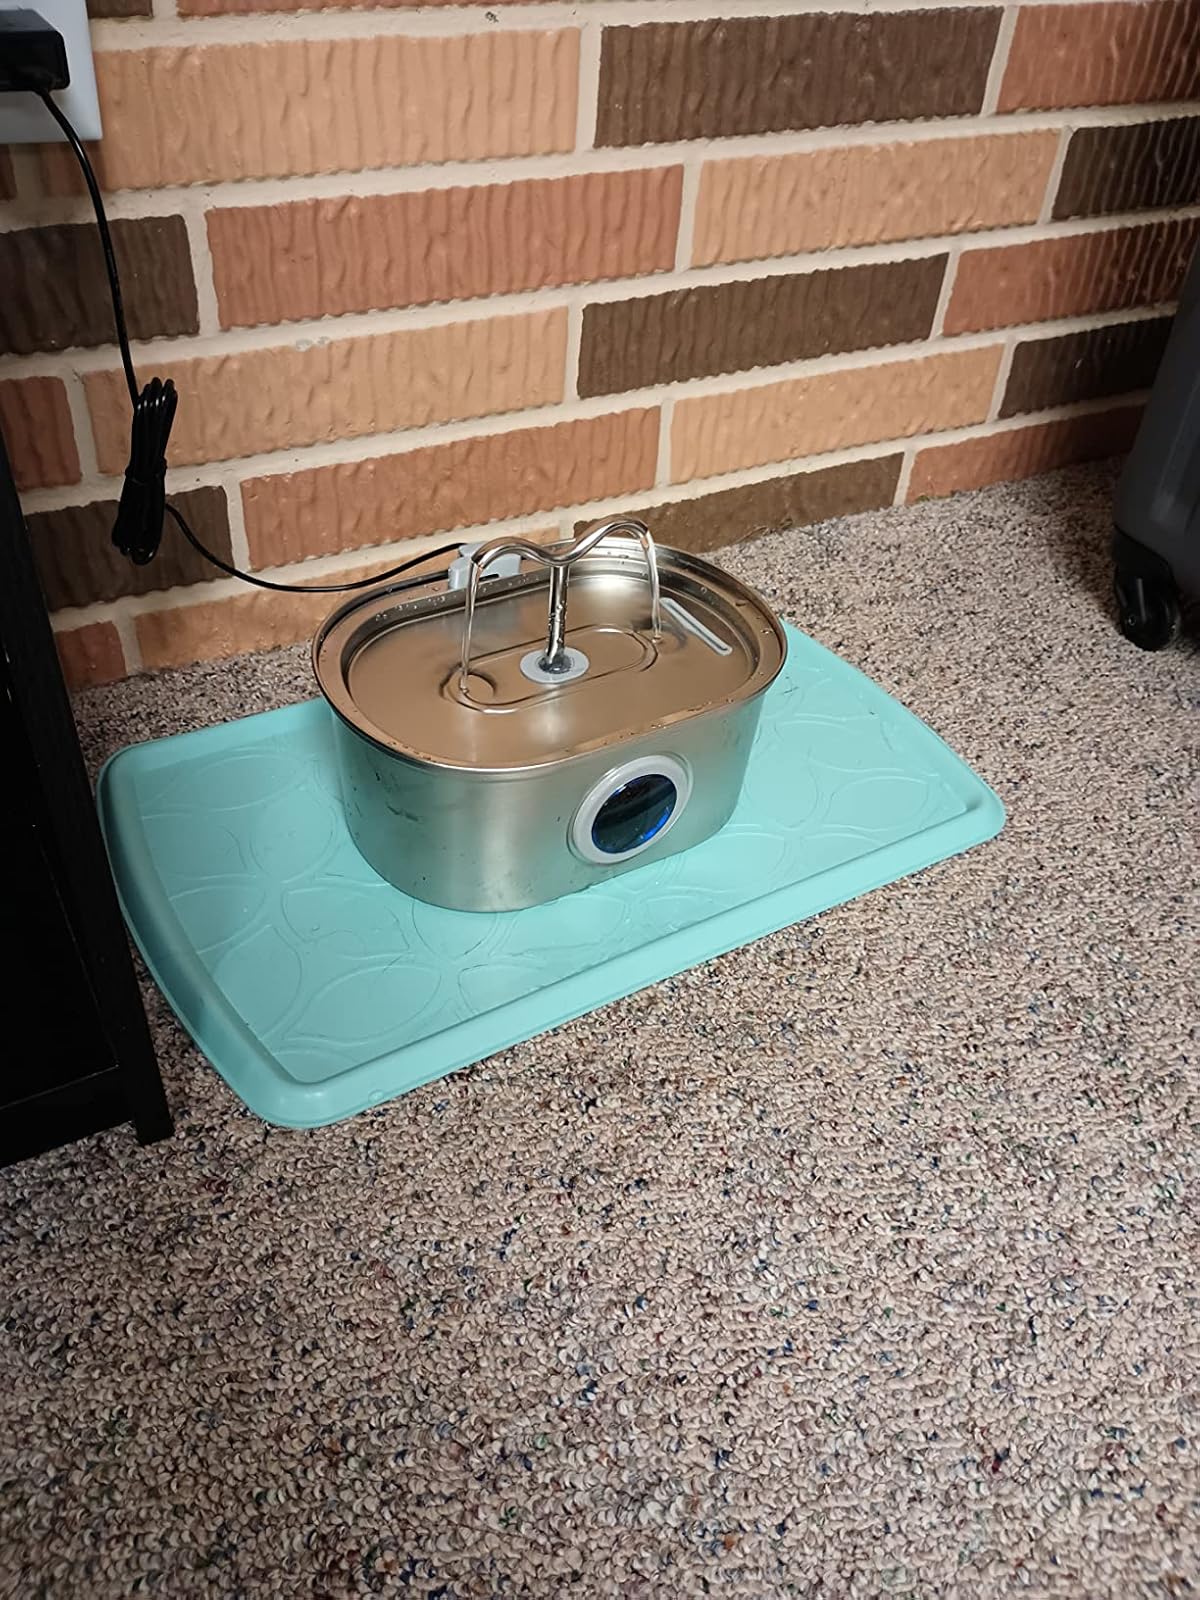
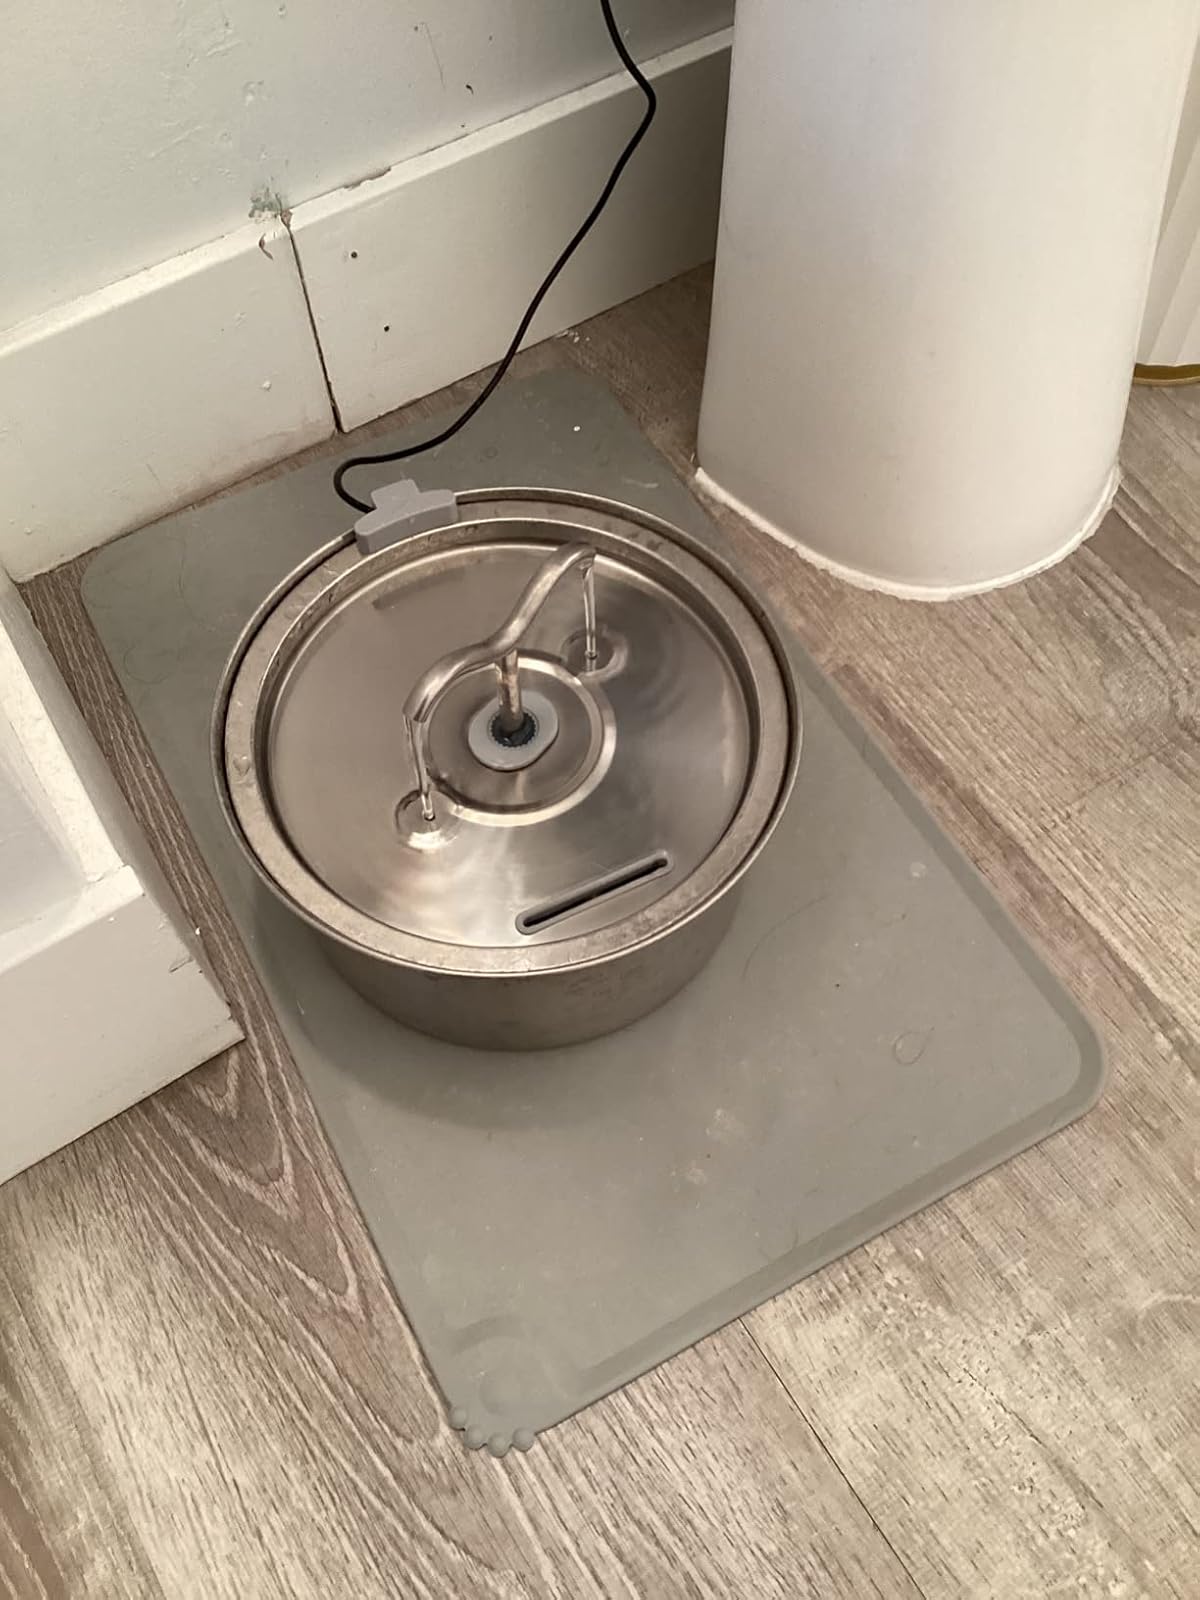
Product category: items_bowl
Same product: no